Pocock Racing Shells

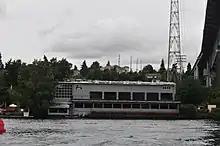
This building on the north shore of Lake Union long housed Pocock Racing Shells' offices and workshop/factory.

Upon George's death in 1976, the Lake Union-based company was taken over by his son, Stan. Stan grew up in Seattle, was an oarsman at the University of Washington and graduated with a degree in engineering. In the late 1960s, management of the company became Stan's responsibility while George devoted himself to constructing cedar single shells.